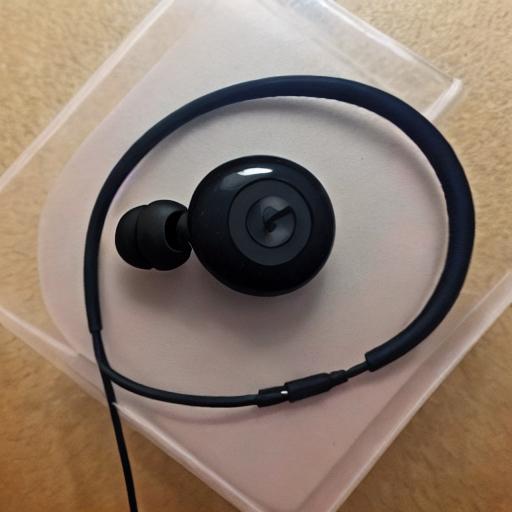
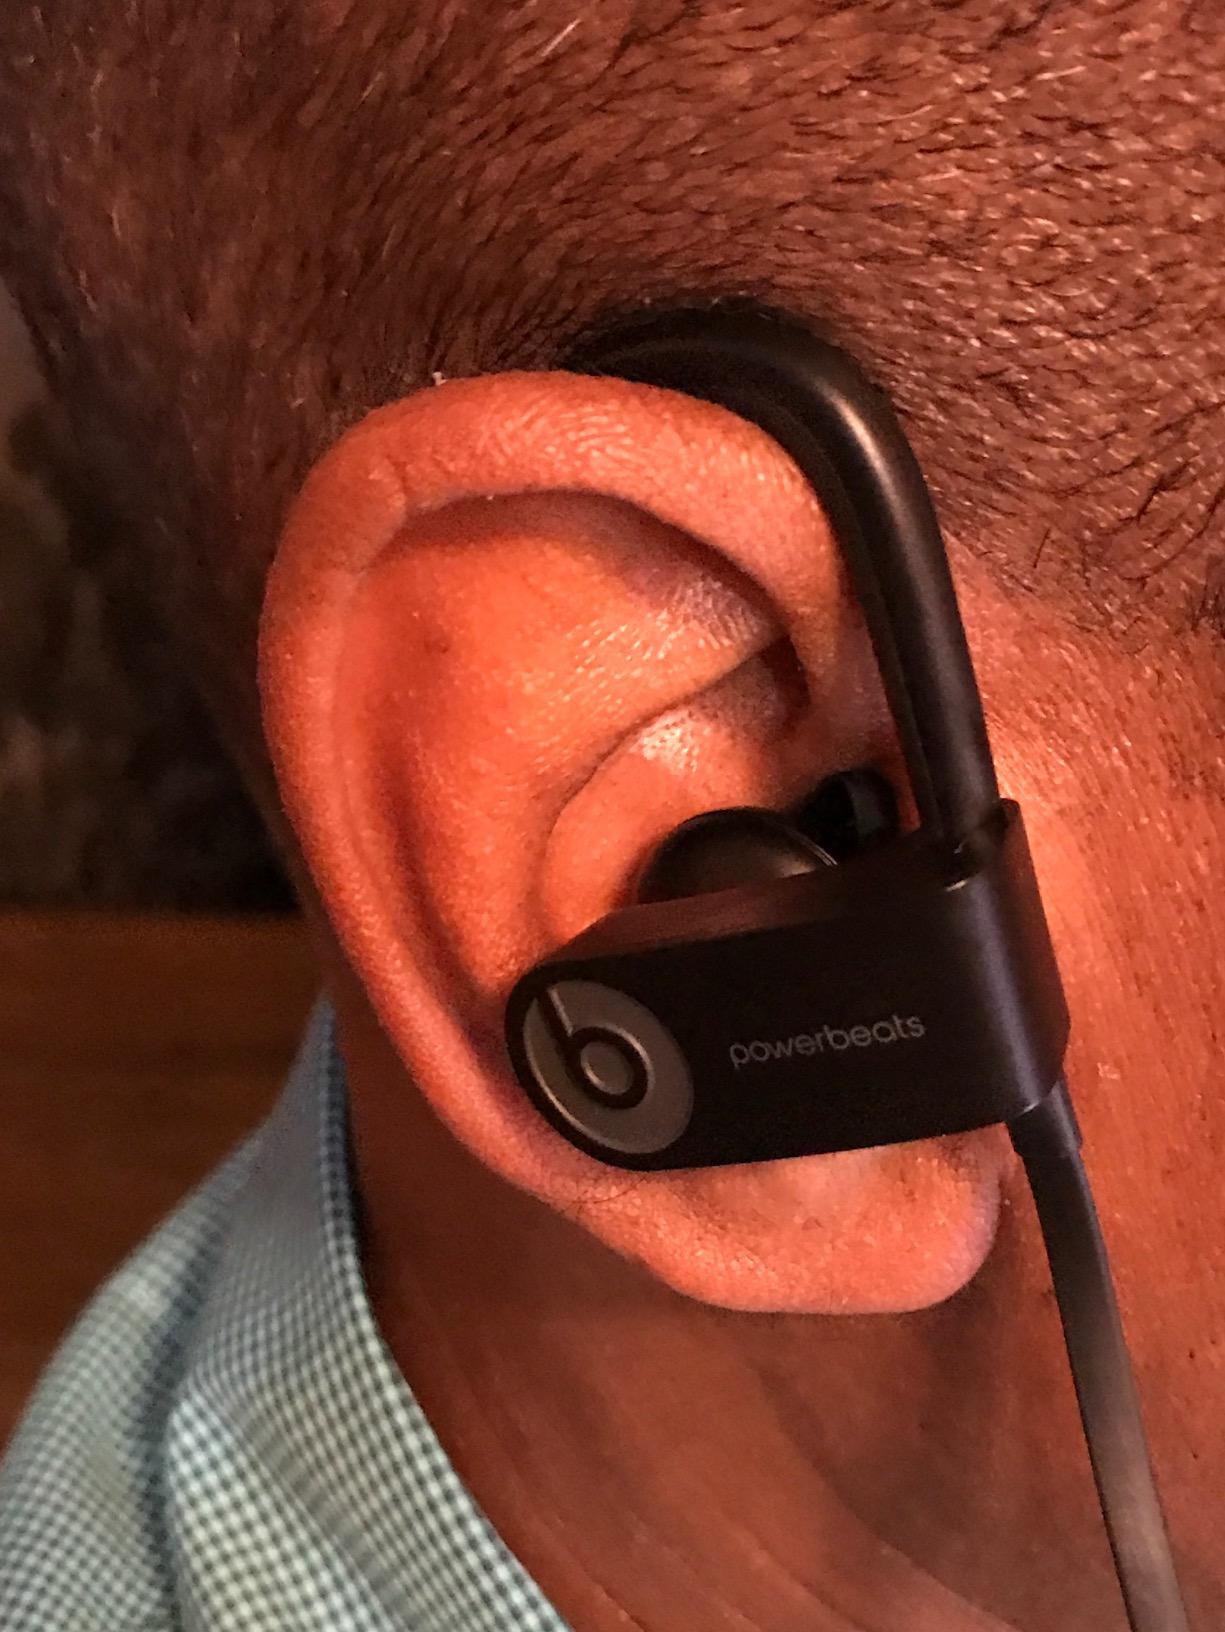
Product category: headphones
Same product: no